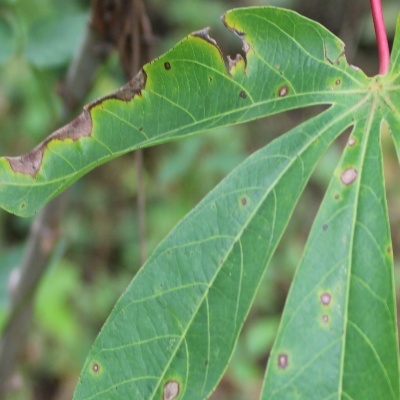
Crop: Cassava
Condition: brown spot